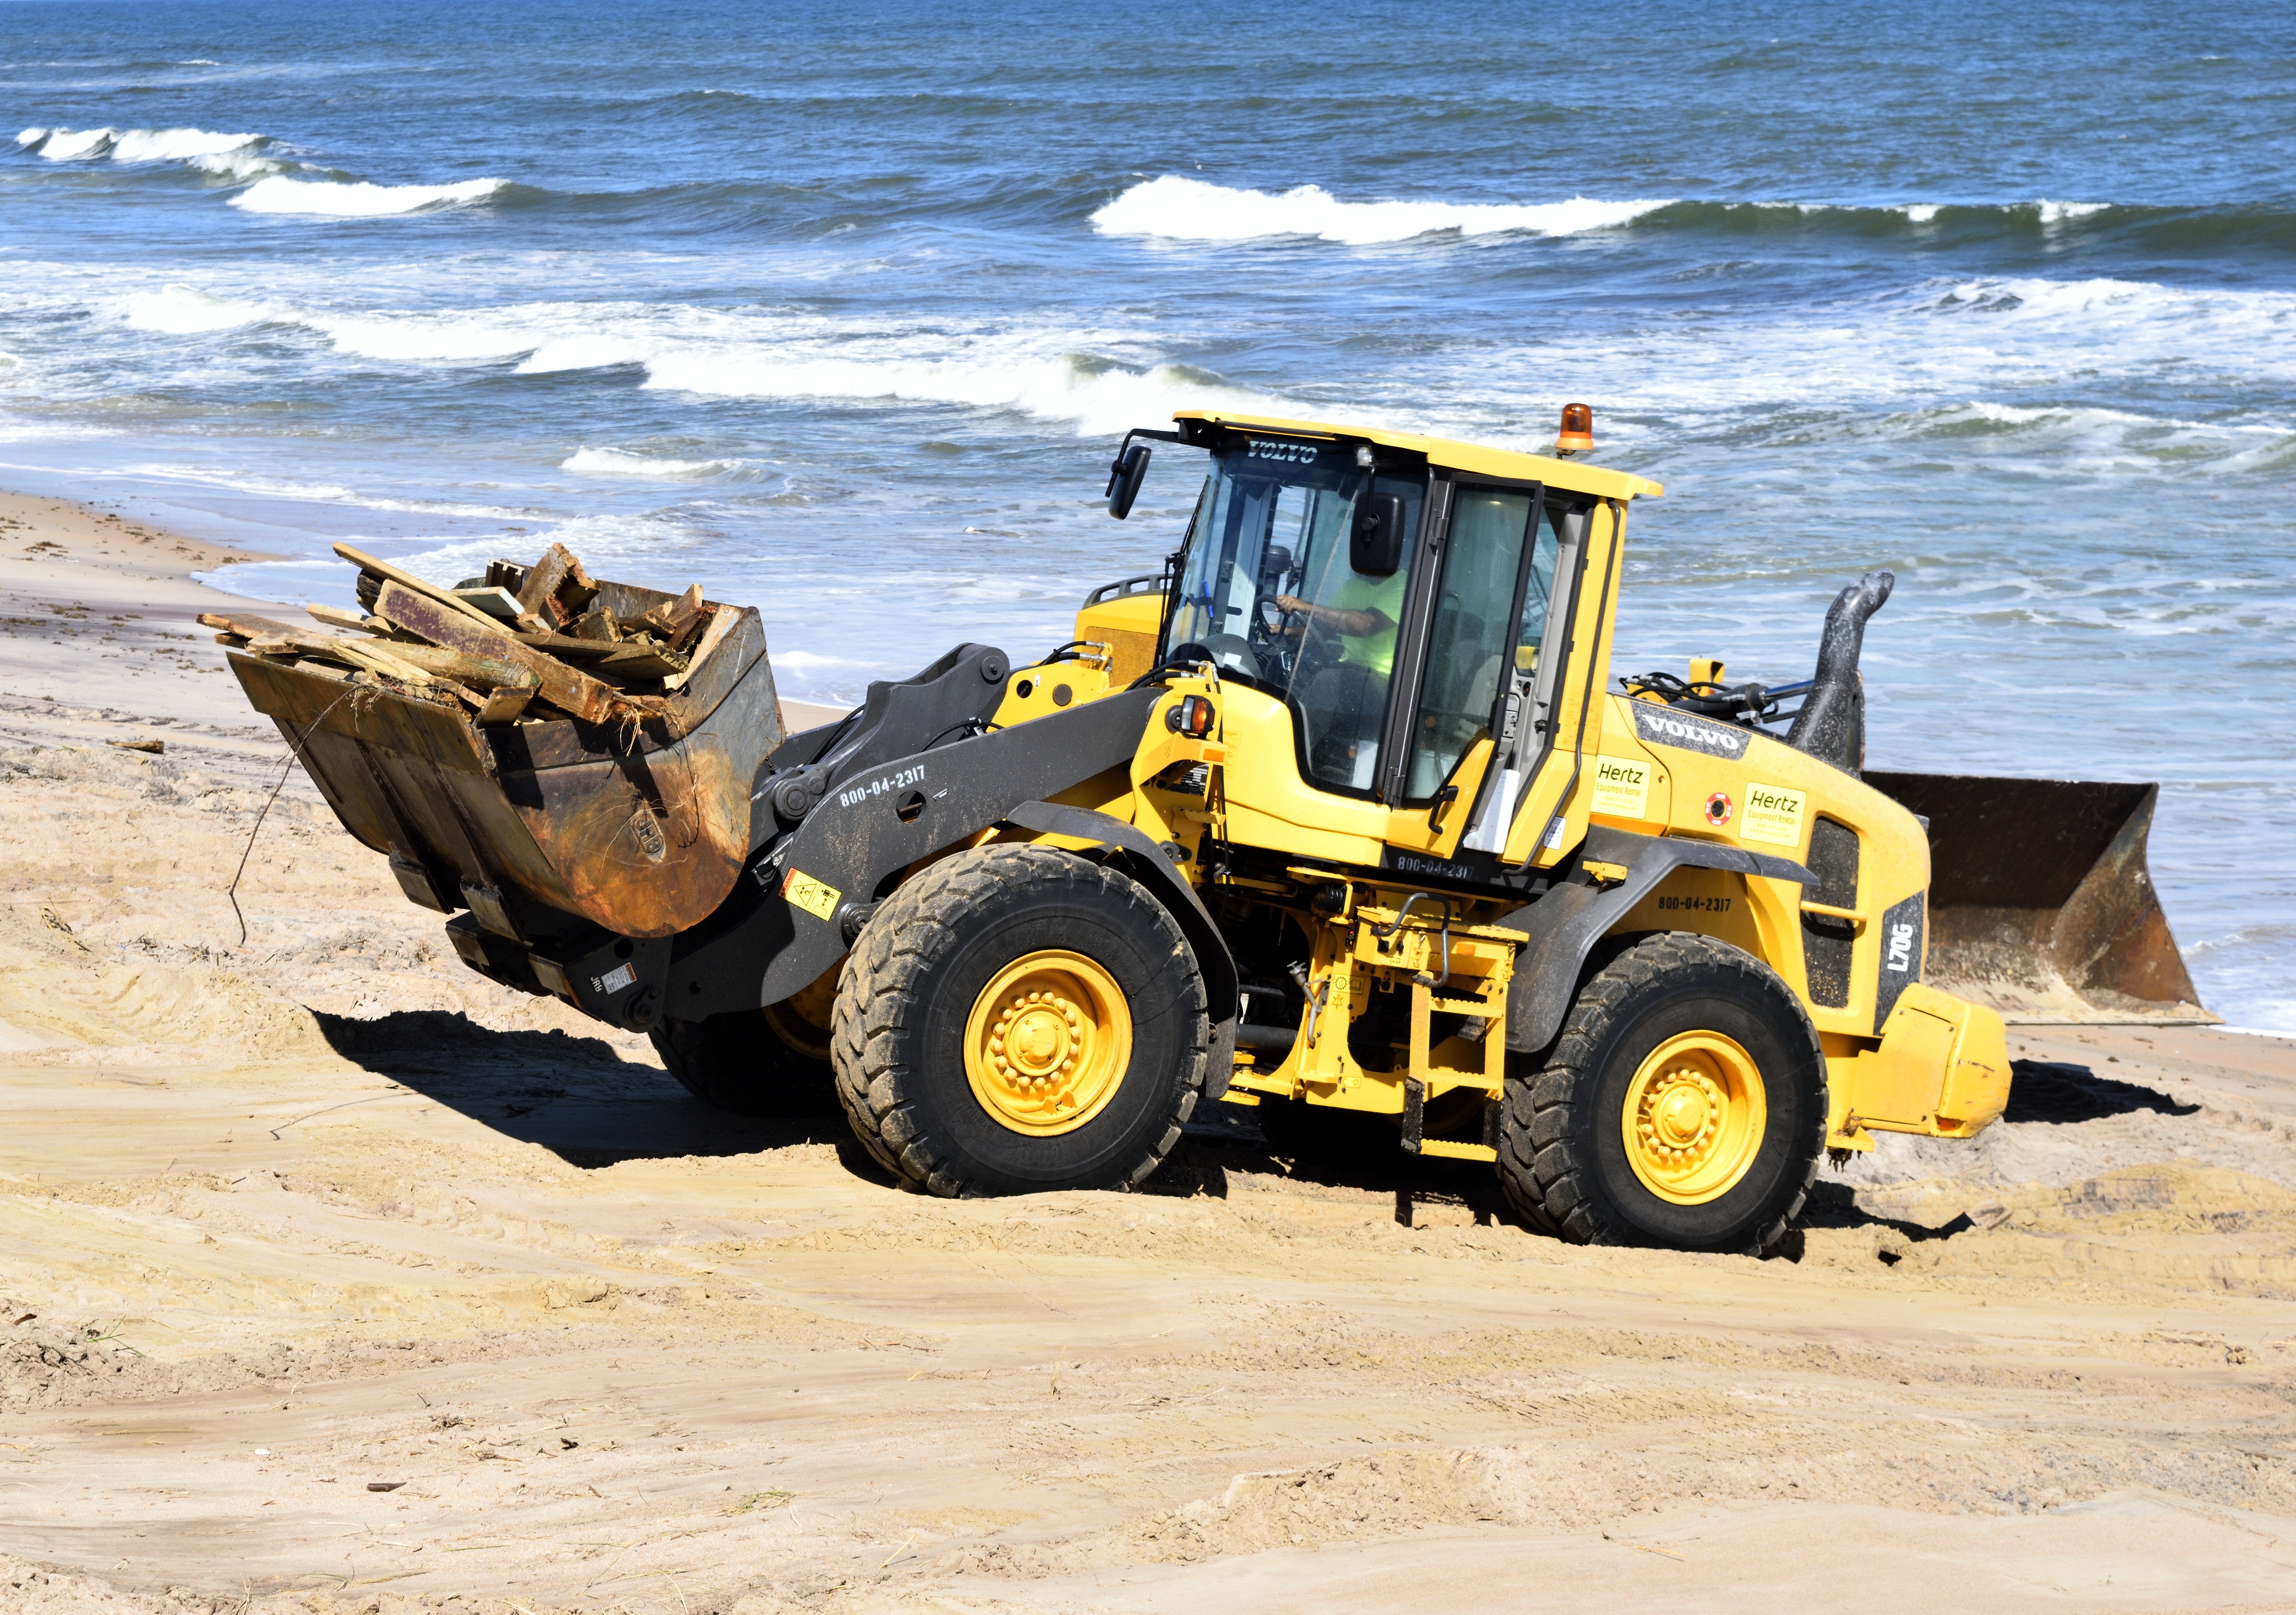
beach, landscape, sea, coast, water, nature, outdoor, sand, ocean, tractor, shore, asphalt, coastline, surf, vehicle, tropical, seascape, agriculture, bulldozer, waves, destruction, florida, st augustine, construction equipment, off roading, hurricane matthew, beach erosion, beach clearing, debris hurricane